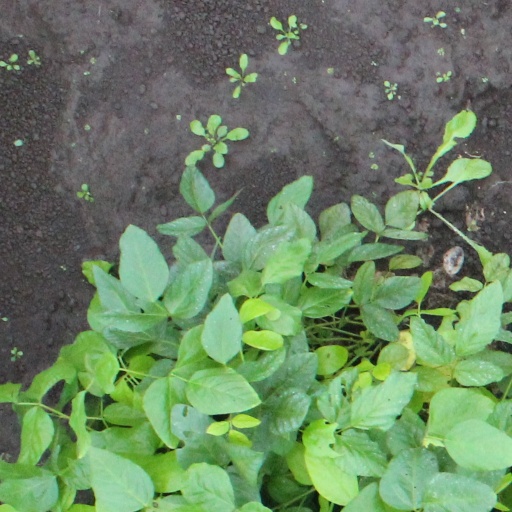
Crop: soybean